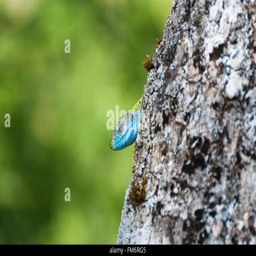
a green lizard with blue head behind a tree trunk